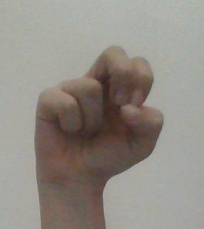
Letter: gaaf